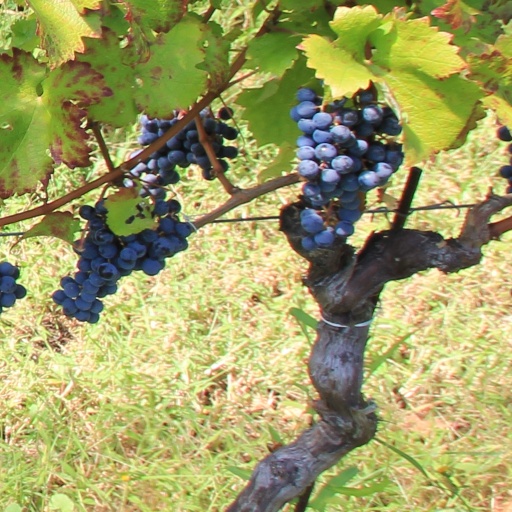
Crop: grape